Sam Houston

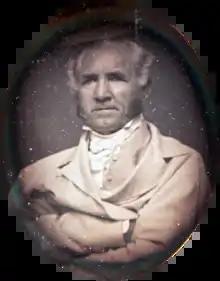
Houston 1856–1859

In mid-1832, Houston's friends William H. Wharton and John Austin Wharton wrote to convince him to travel to the Mexican possession of Texas, where unrest among the American settlers was growing. The Mexican government had invited Americans to settle the sparsely populated region of Texas, but many of the settlers, including the Whartons, disliked Mexican rule. Houston crossed into Texas in December 1832, and shortly thereafter, he was granted land in Texas. Houston was elected to represent Nacogdoches, Texas at the Convention of 1833, which was called to petition Mexico for statehood (at the time, Texas was part of the state of Coahuila y Tejas). Houston strongly supported statehood, and he chaired a committee that drew a proposed state constitution. After the convention, Texan leader Stephen F. Austin petitioned the Mexican government for statehood, but he was unable to come to an agreement with President Valentín Gómez Farías. In 1834, Antonio López de Santa Anna assumed the presidency, took on new powers, and arrested Austin. In October 1835, the Texas Revolution broke out with the Battle of Gonzales, a skirmish between Texan forces and the Mexican Army. Shortly after the battle, Houston was elected to the Consultation, a congregation of Texas leaders.